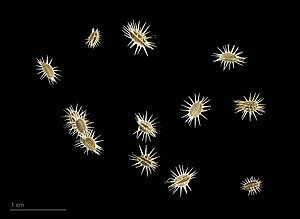
Gulerod
Daucus carota subsp. maximus
Gulerod er pæleroden af den forædlede plante Have-Gulerod, som er en meget udbredt grønsagsafgrøde i store dele af verden. Gulerodens farve skyldes det store indhold af stoffet betacaroten, der i kroppen omdannes til A-vitamin. Den stammer oprindelig fra Centralasien, f.eks. det nuværende Afghanistan.